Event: Nepal Earthquake
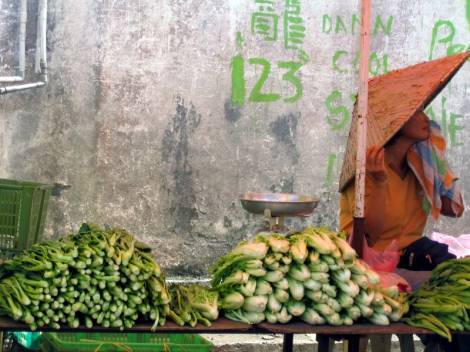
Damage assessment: no_damage